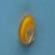
Maize quality: Good